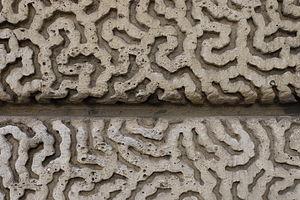
Vermiculures sur la Porte Saint-Martin, Paris.
La vermiculure est un motif ornemental composé de fines sinuosités. Dénommée aussi vermicule ou glyphe vermiculé, elle a pour adjectif le mot « vermiculé ». Ce motif d'ornementation est en forme de traces de vers, décrivant des courbes sinueuses courtes et irrégulières gravées en creux dans la pierre.